Geshur (Israeli settlement)

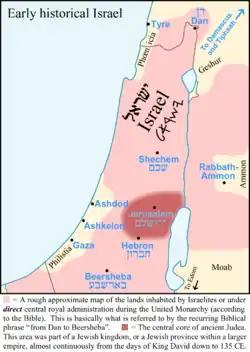
Location of biblical Geshur

According to the Bible, during the time of King David, Geshur was an independent kingdom. David married Maachah, a daughter of Talmai, King of Geshur. Her son Absalom fled to his mother's native country, after the murder of his half-brother and David's eldest son, Amnon. Absalom stayed there for three years before being rehabilitated by David. (ib.) Geshur managed to maintain its independence from the Aramean kingdoms until after the time of King Solomon.